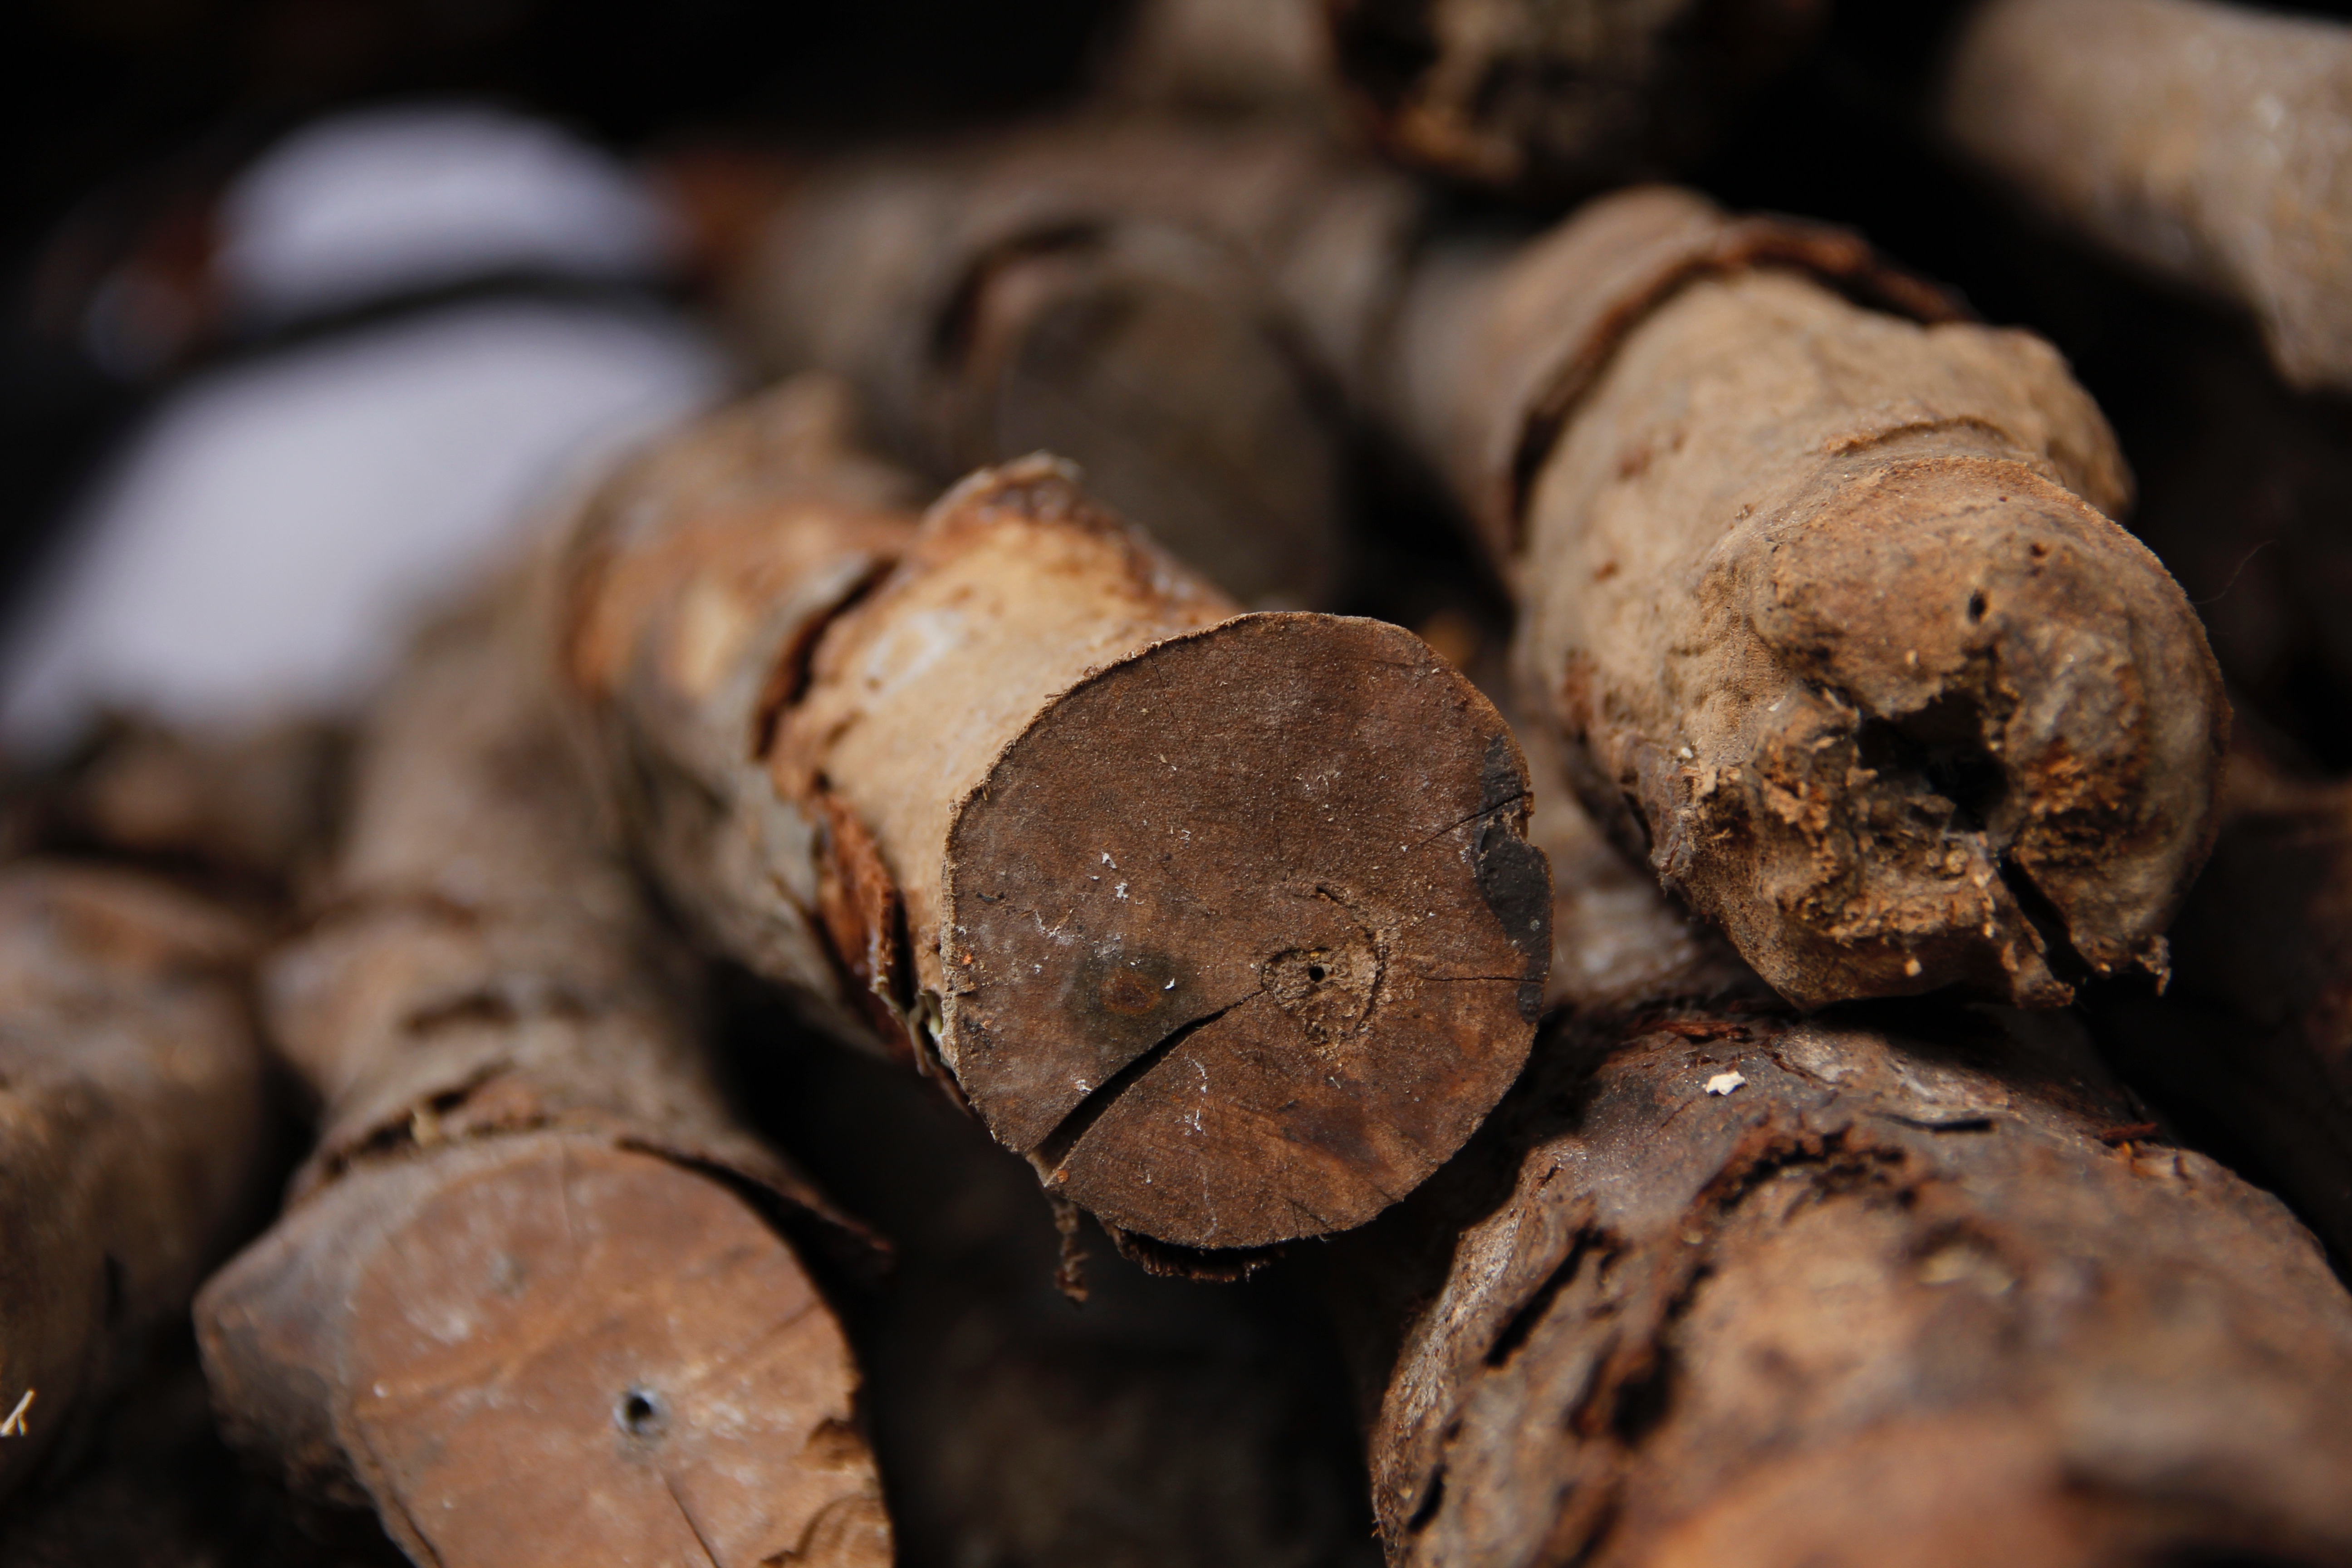
wood, food, produce, vegetable, flavor, matsutake, tuber, edible mushroom, shiitake, chocolate truffle